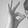
ASL letter: F